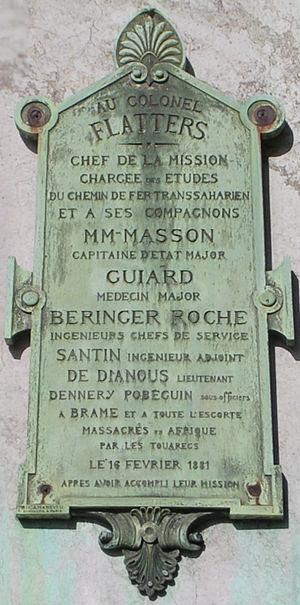
Détail du monument commémoratif à la mission Flatters au parc Montsouris, Paris, France. Inscription: Au colonel FLATTERS, chef de la mission chargée des études du chemin de fer transsaharien et à ses compagnons, MM-MASSON capitaine d'état major, GUIARD medecin major, BERINGER ROCHE ingeneurs chefs de service, SANTINI ingénieur adjoint, DE DIANOU lieutenant, DENNERY POBECUIN sous-officiers à BRAME et à toute l'escorte massacrés en Afrique par les Touaregs le 16 février 1881 après avoir accompli leur mission.
Paul-François-Xavier Flatters, né le 16 septembre 1832 à Paris et mort le 16 février 1881 à Bir el-Garama dans le Sahara, est un militaire et explorateur français.
Le Sahara algérien est la partie du Sahara faisant partie du territoire algérien. Cet espace s'est structuré progressivement au cours de l'histoire de l'Algérie. Il est situé dans le sud du pays et couvre près de 90 % de sa superficie. Il abrite en 2018 une population de 3 600 000 habitants, soit 10,5 % de la population algérienne.
La période dite de l’Algérie française, ou de l’Algérie coloniale, va, dans l'histoire de l'Algérie, de 1830, avec la prise d'Alger, à 1962, avec l'indépendance du pays. Cette période est parfois aussi désignée, dans son ensemble, comme celle de la colonisation, de la présence ou de l'occupation française de l'Algérie.